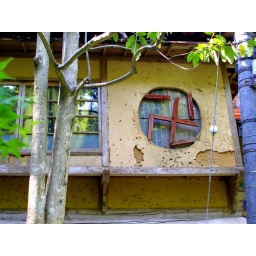
Yes that is a swastika. On a building in the middle of a forest shrine.